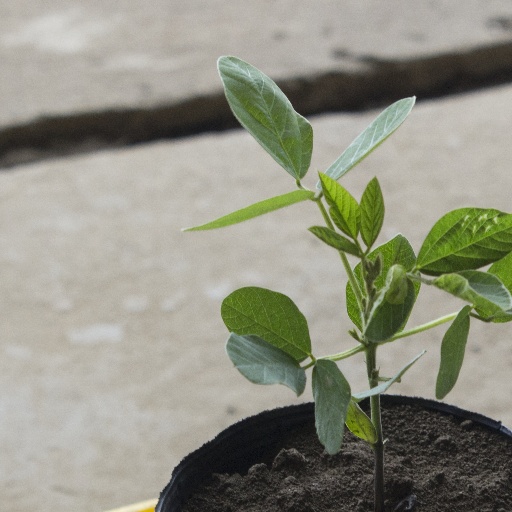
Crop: soybean